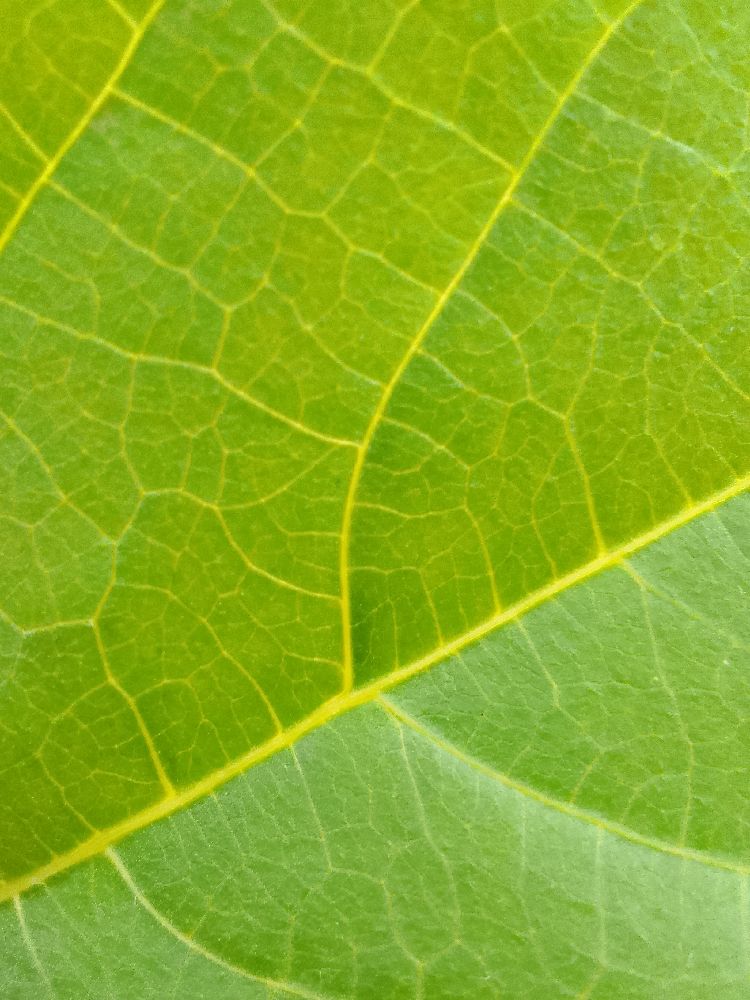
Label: healthy